Scott Shafer

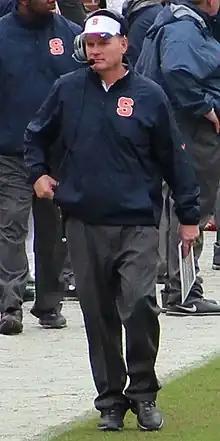
Shafer coaching Syracuse in 2013

Scott Shafer (born January 6, 1967) is an American football coach and former player. He has served as the defensive coordinator for the Middle Tennessee State Blue Raiders. Previously, he served as the head coach at Syracuse University until November 2015.